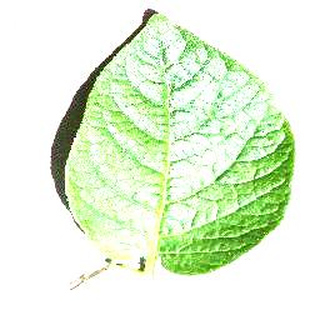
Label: healthy_potato